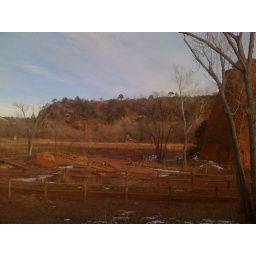
A cool mountain bike park in Red Rock Can\yon